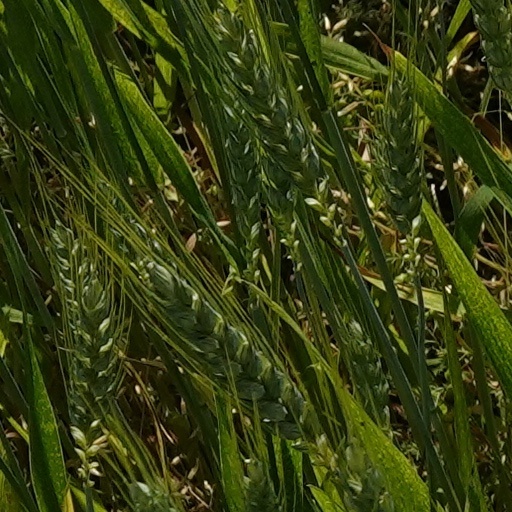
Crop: wheat